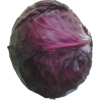
Label: red_cabbage